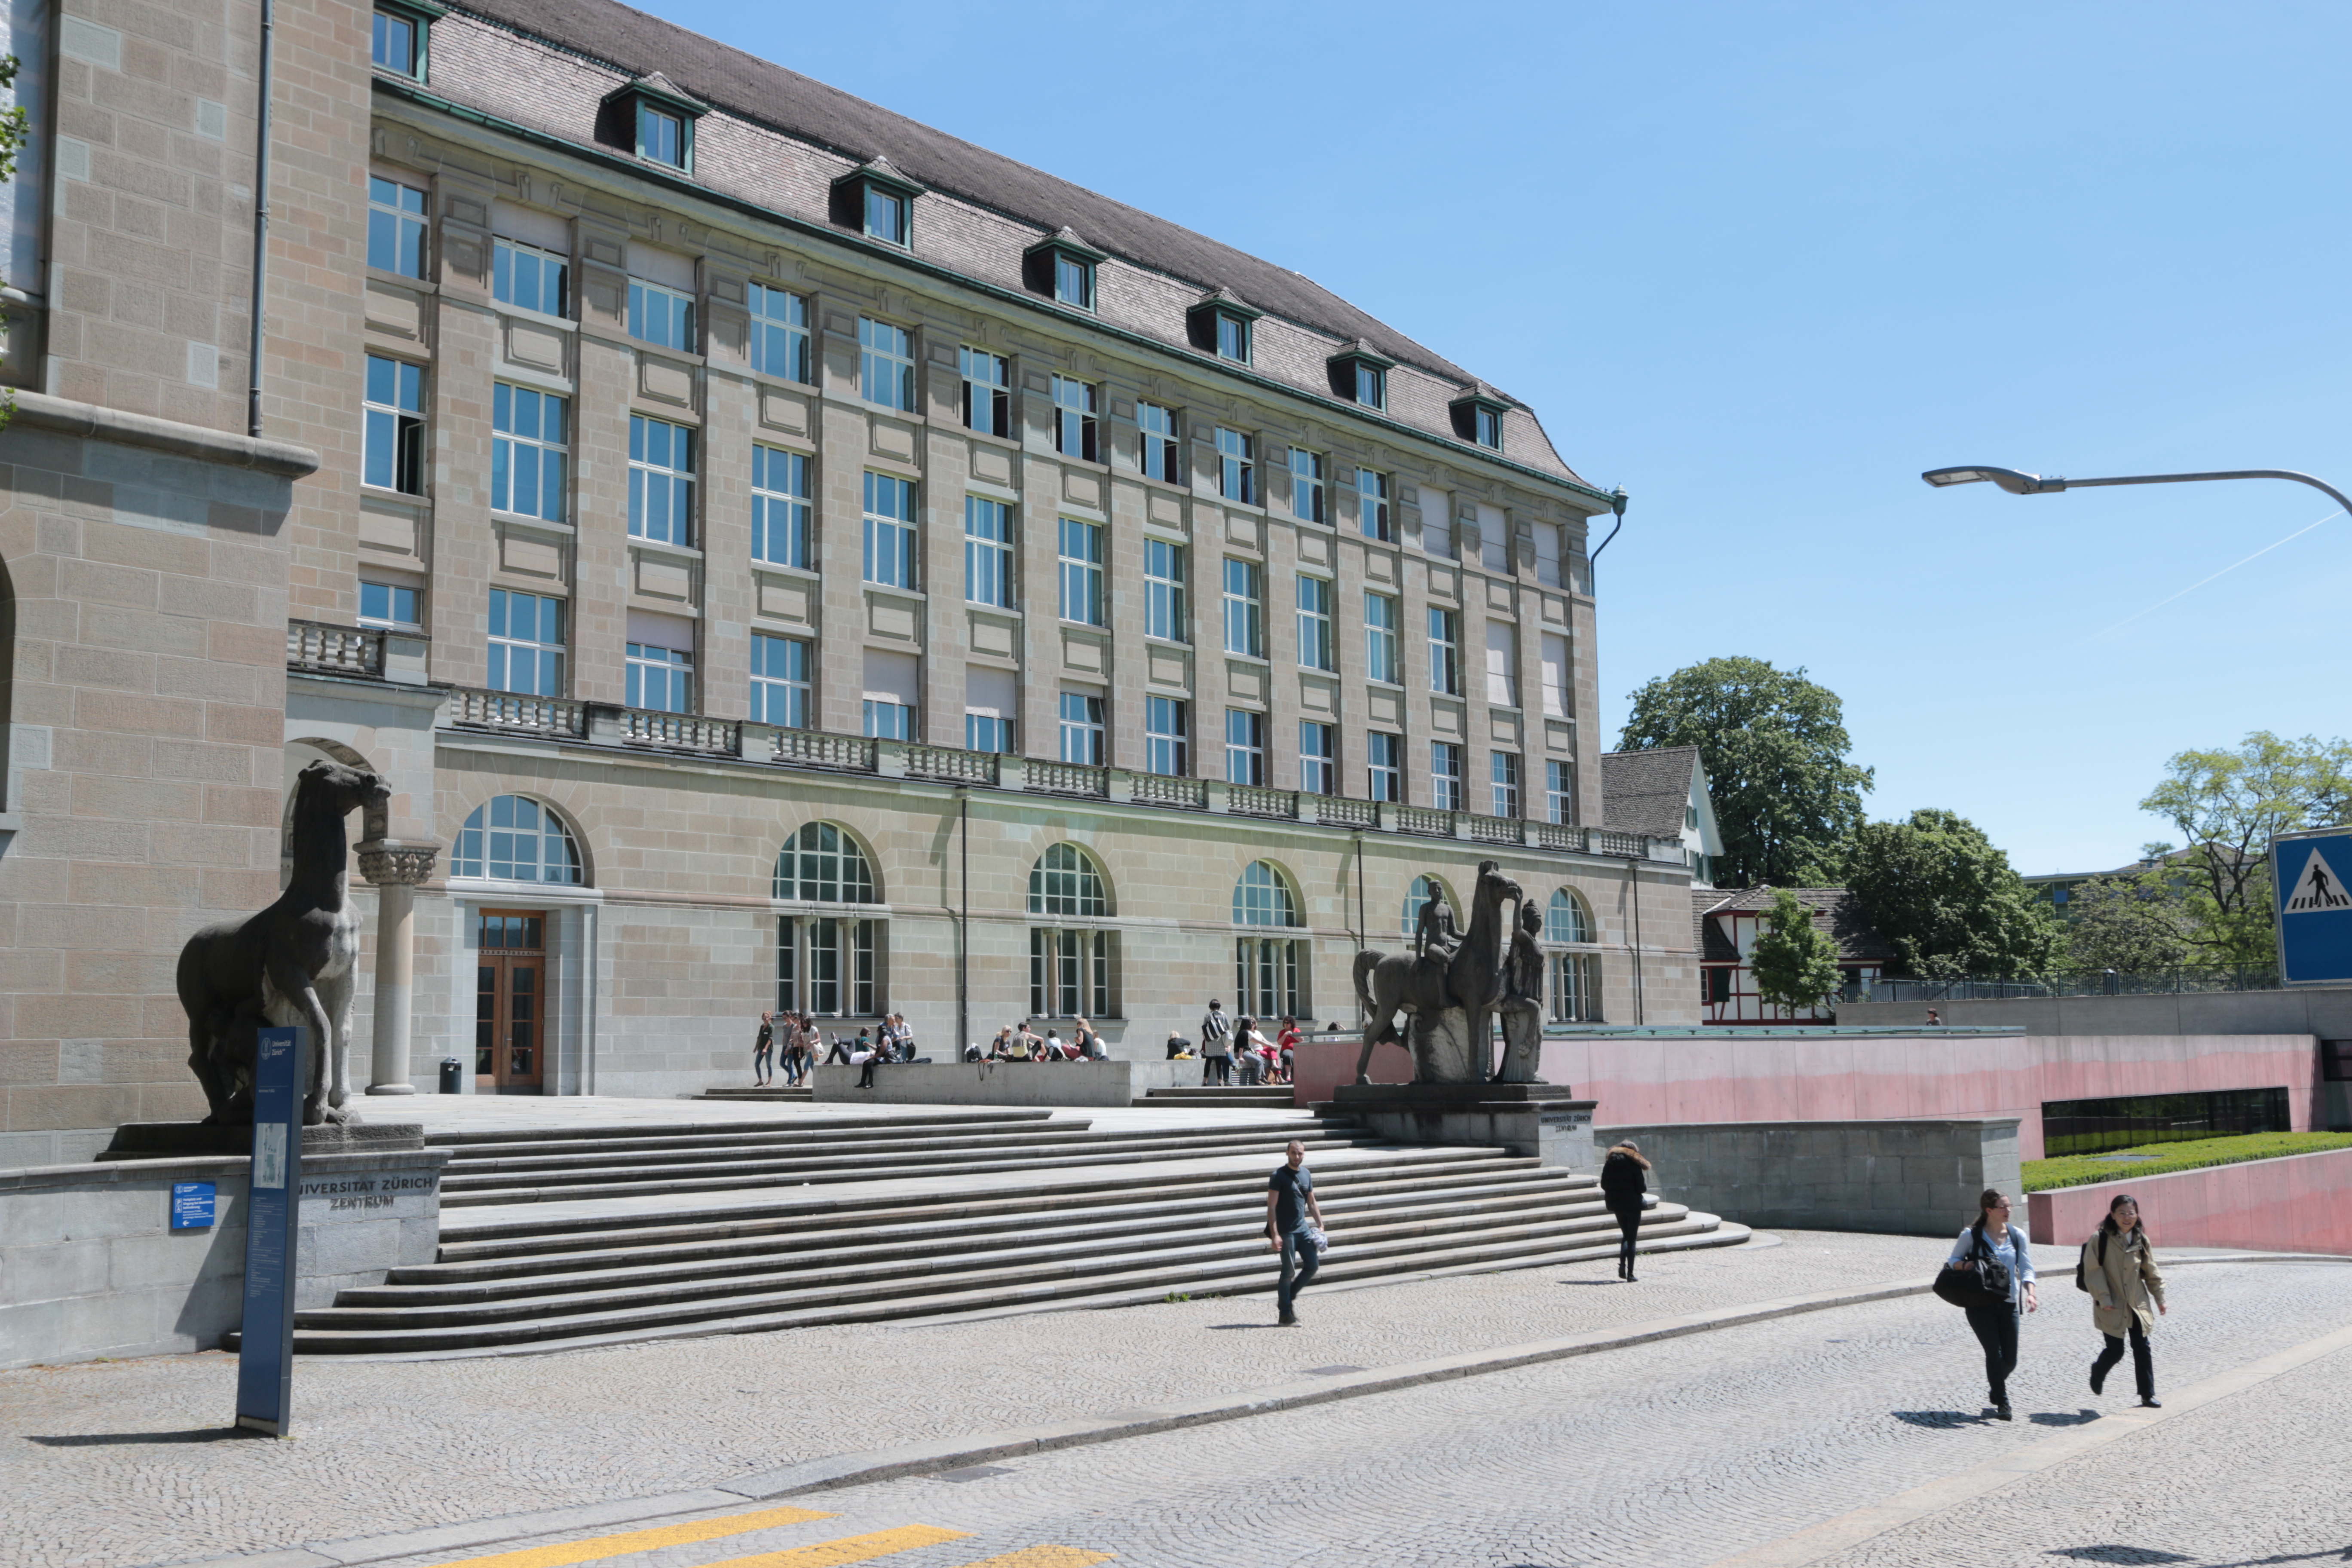
zurich, switzerland, university, building, architecture, city, public space, landmark, human settlement, plaza, town, town square, facade, urban design, mixed use, metropolitan area, tree, street, pedestrian, statue, tourism, palace, house, classical architecture, vacation, campus, tourist attraction, road, nonbuilding structure